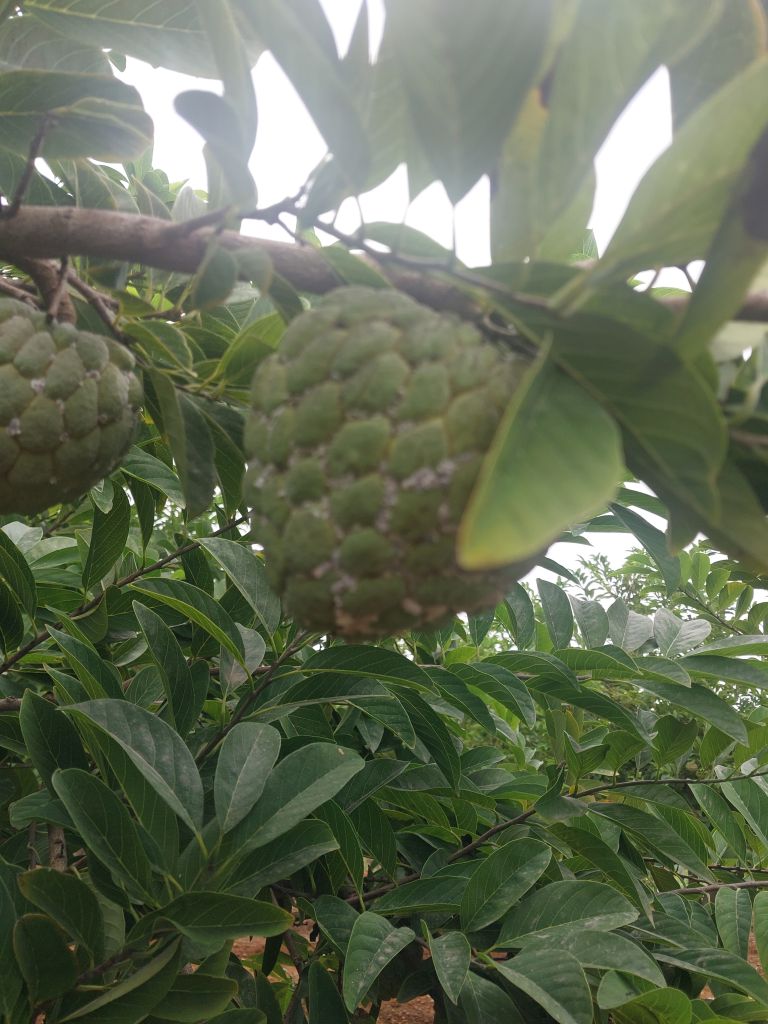
Disease label: Mealy Bug